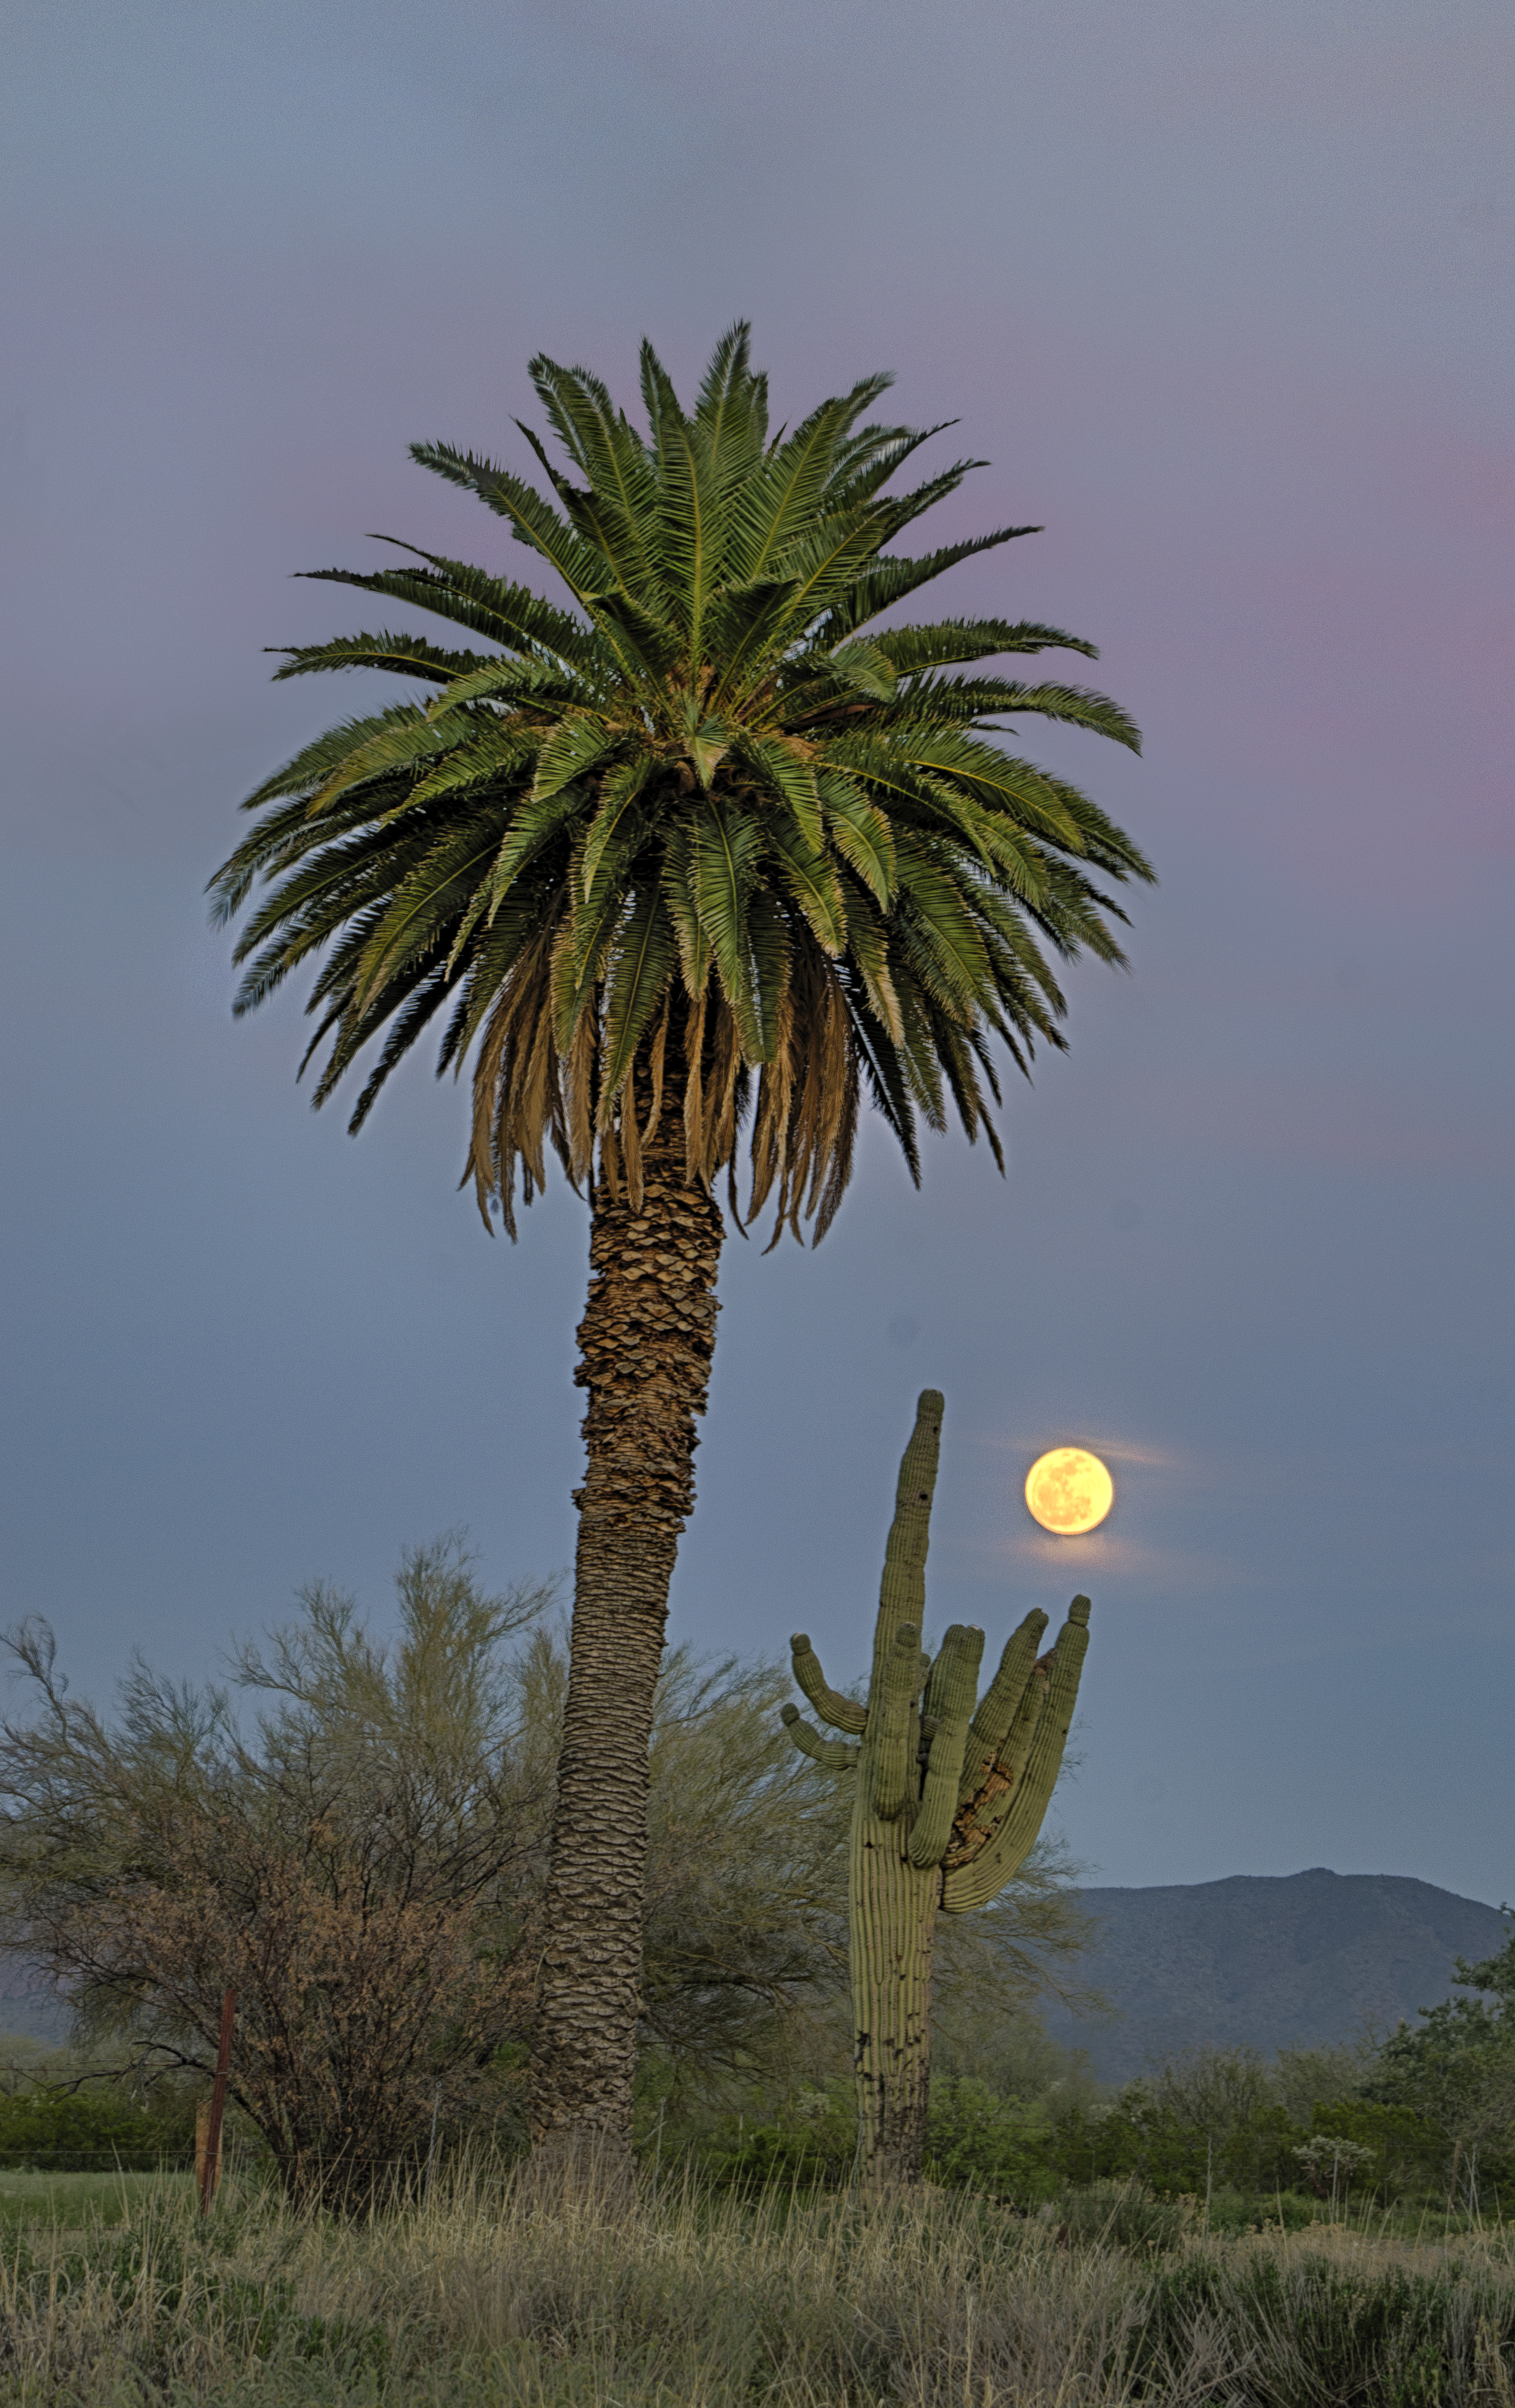
tree, plant, field, leaf, flower, produce, botany, flora, savanna, vegetation, tropics, flowering plant, woody plant, land plant, arecales, palm family, borassus flabellifer